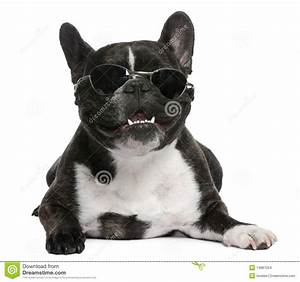
Label: dog